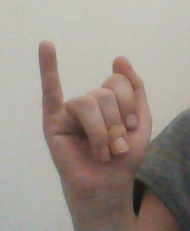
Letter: meem